Pierre Louis Jouy

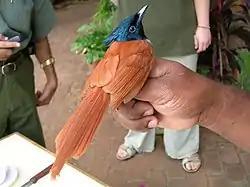
a member of the paradise flycatcher genus

Pierre Louis Jouy (February 8, 1856, New York City – March 22, 1894, Tucson, Arizona) was an American ornithologist, naturalist, and ethnographer. He was the first American ornithologist to study the birds of Korea and, during his lifetime, became known as one of the USA's leading experts on Korea. Jouy's observations of paradise flycatchers (genus "Terpsiphone" ) are particularly noteworthy.